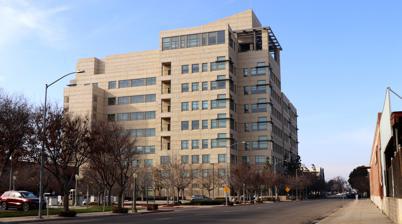
Building: Robert E. Coyle United States Courthouse
Country: United States of America
Year built: 2005
Courthouse in Fresno, California Robert E. Coyle United States Courthouse Alternative names Fresno United States Courthouse General information Type Courthouse Architectural style Brutalist Location 2500 Tulare Street Fresno, California Coordinates 36°44′16″N 119°47′02″W / 36.7377°N 119.7838°W / 36.7377; -119.7838 Construction started 2002 Completed October 2005 Cost US$ 127 million Owner United States Government Height Roof 226 ft (69 m) Technical details Floor count 9 Floor area 400,000 sq ft (37,000 m 2 ) Design and construction Architect(s) Moore Ruble Yudell Architects and Planners Gruen Associates References The Robert E. Coyle United States Courthouse is a 9- story , 226-foot-tall (69 m) high-rise completed in 2005 in downtown Fresno, California . The building is named after U.S. District Judge Robert Everett Coyle (1930–2012), and it is one of the tallest buildings in Downtown Fresno and Central California. References